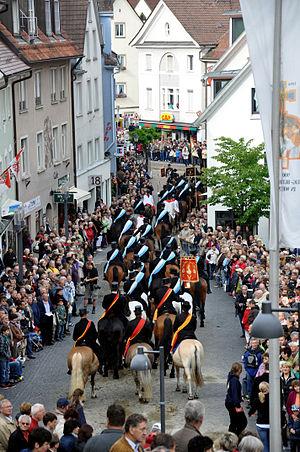
La procession du Saint-Sang est l'une des processions religieuses équestres les plus importantes d'Europe et celle en l'honneur du Saint-Sang la plus importante du monde. Elle a lieu le vendredi, lendemain du jeudi de l'Ascension, à Weingarten en Allemagne.